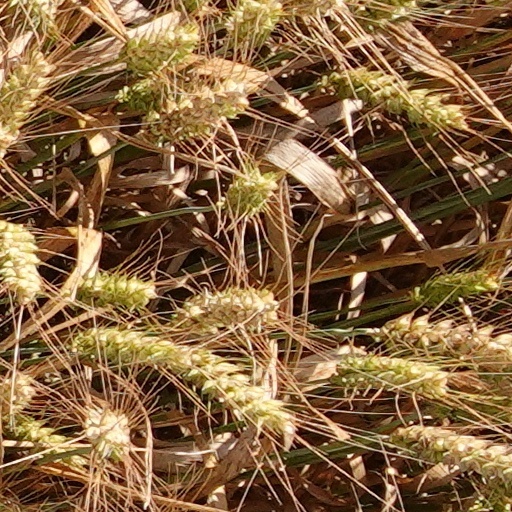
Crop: wheat